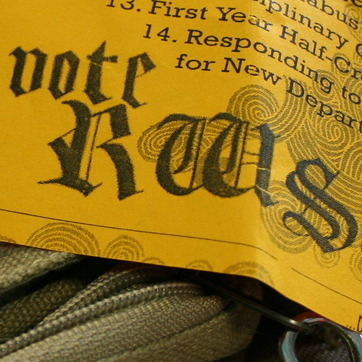
Material: paper